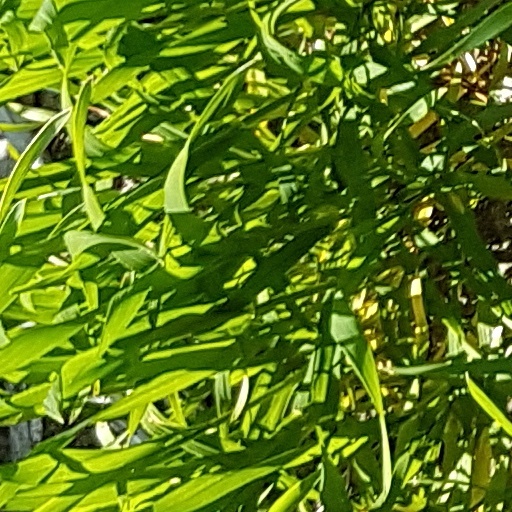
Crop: wheat